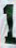
Number: 1